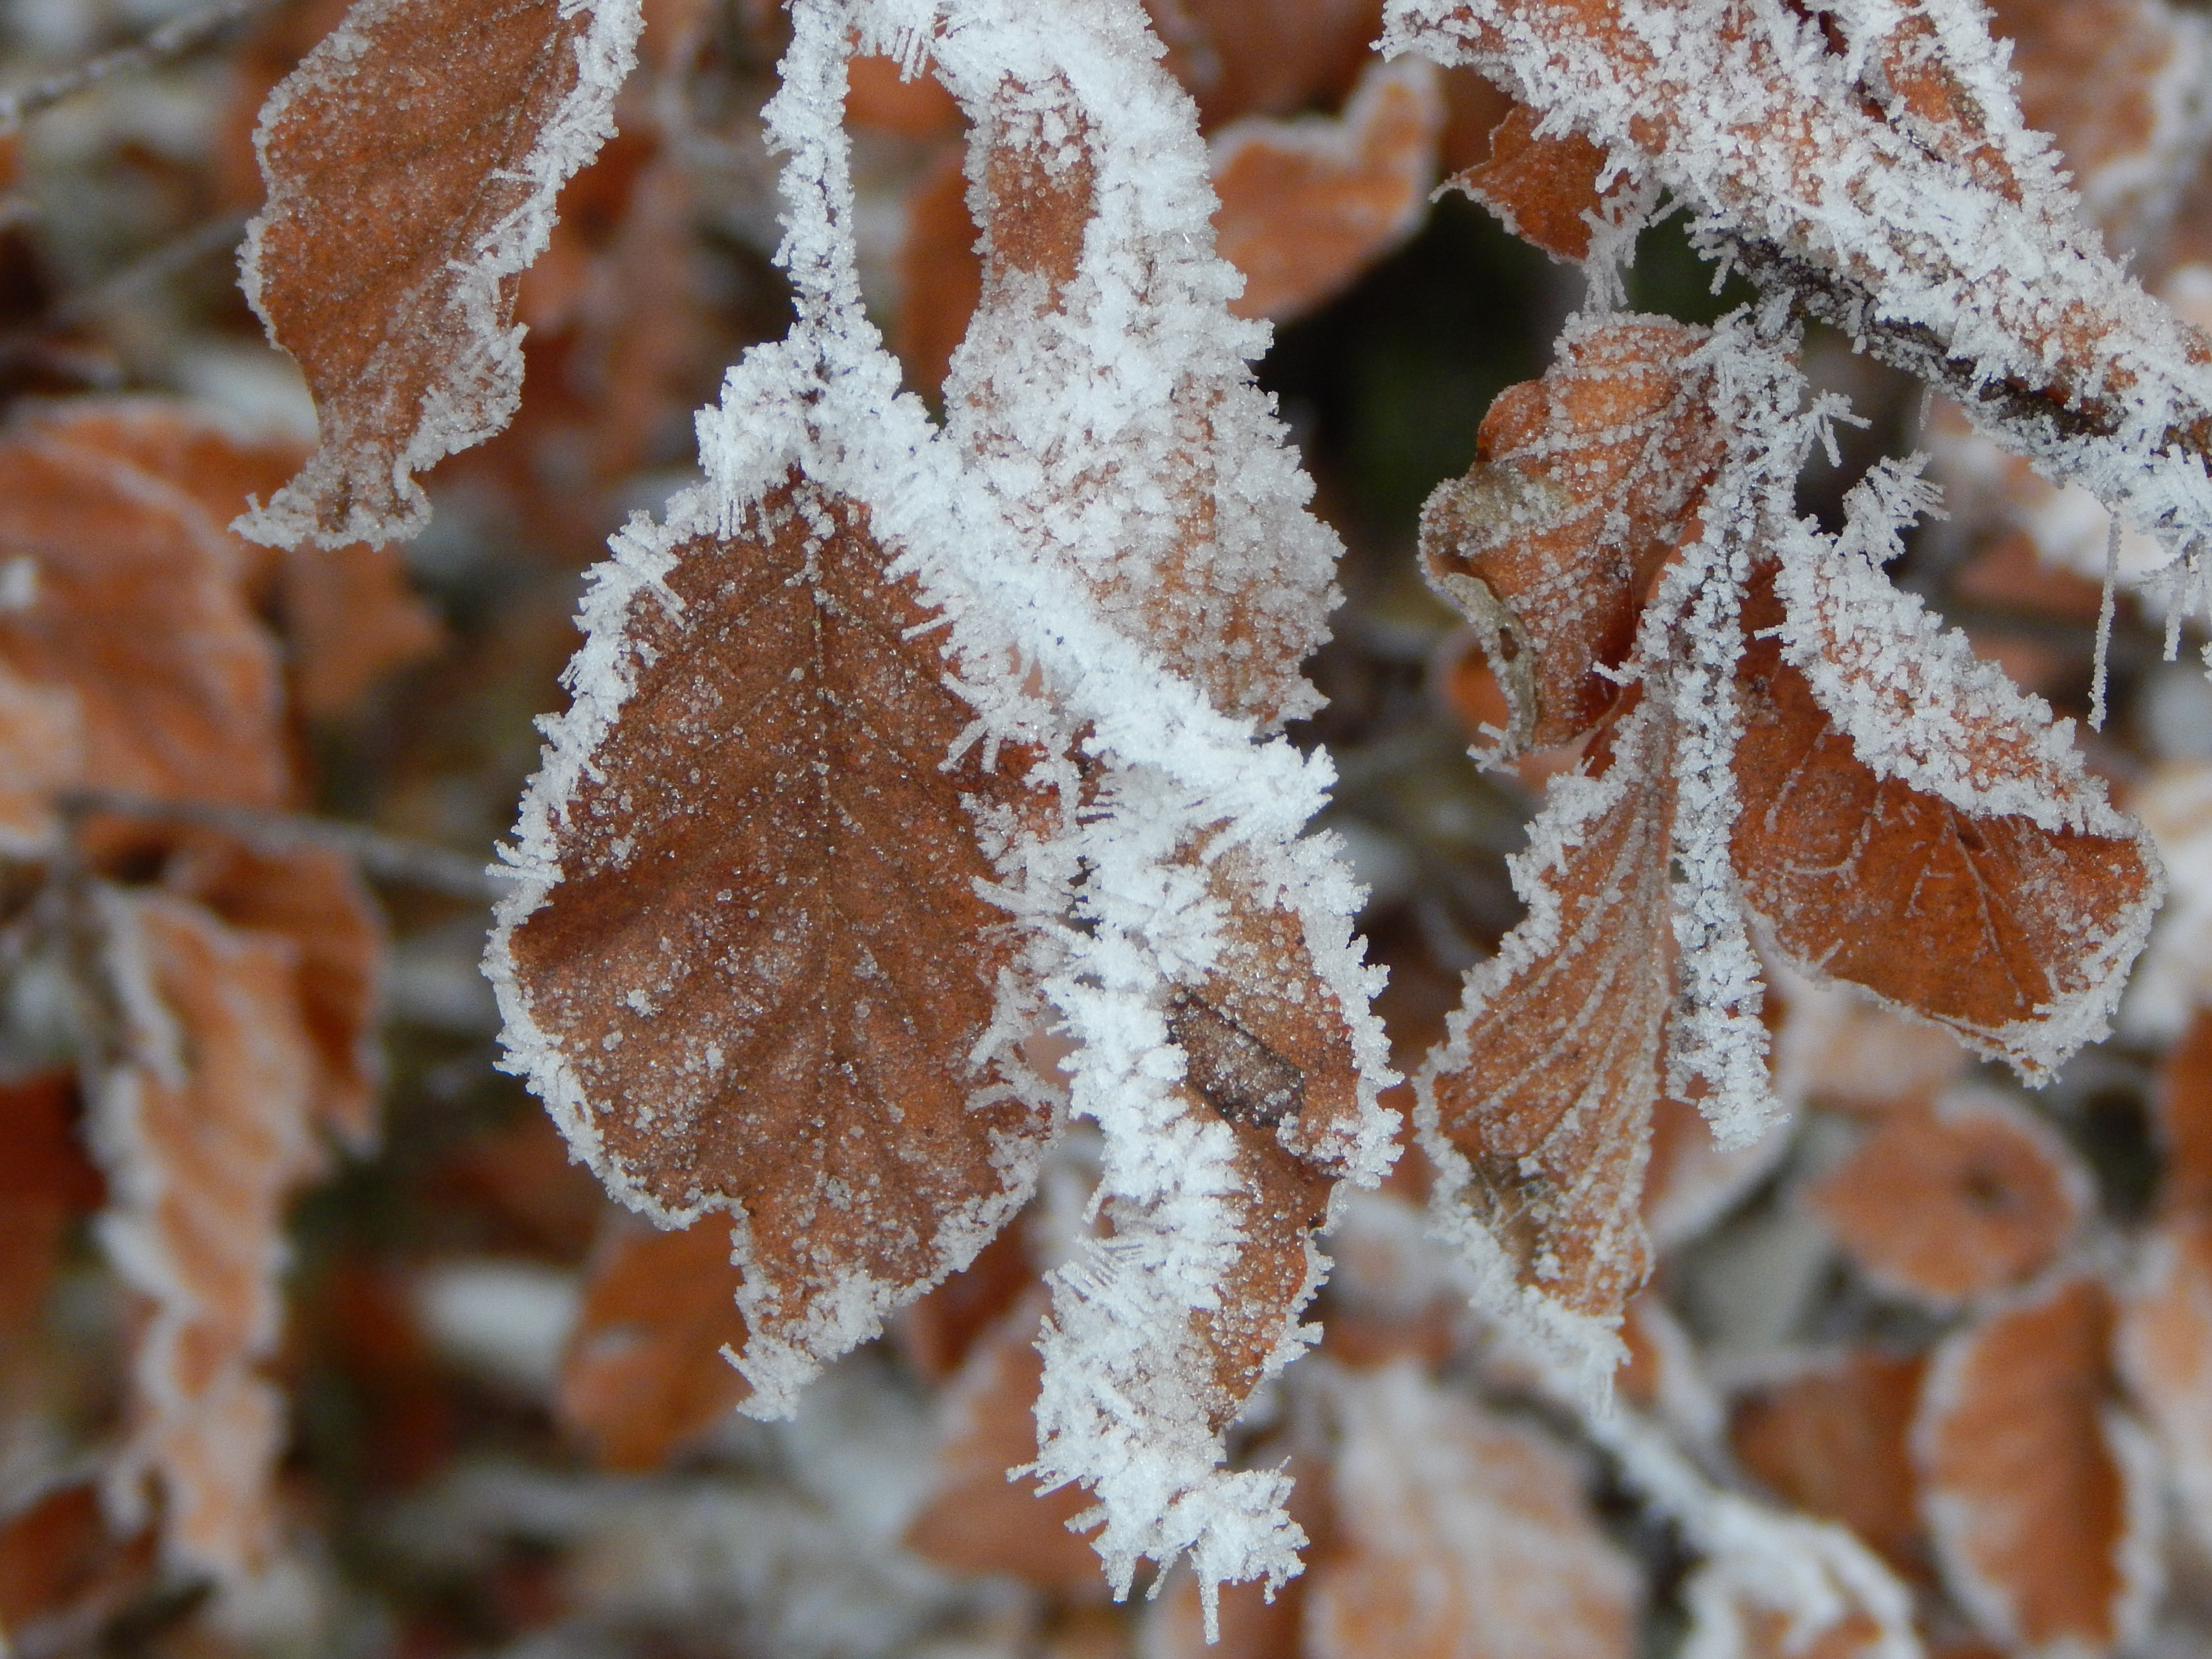
tree, branch, snow, winter, leaf, frost, ice, autumn, weather, frozen, season, twig, close up, iced, freezing, macro photography